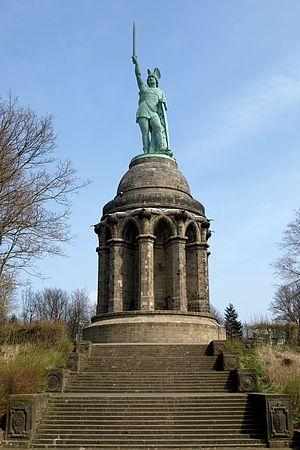
La Rhénanie-du-Nord-Westphalie est un État fédéré de l'ouest de l'Allemagne. C'est le Land allemand le plus peuplé et doté du plus fort poids économique, en partie grâce à la Ruhr. La Rhénanie-du-Nord–Westphalie abrite plus de 23 % de la population allemande et contribue à environ 22 % du produit intérieur brut de l'Allemagne. Mais son poids économique dépassant largement les frontières de l'Allemagne, elle se place ainsi en tête des régions de l'Union européenne en étant première en termes de PIB PPA. Sa superficie est de 34 083 km². Sa capitale est Düsseldorf et la plus grande ville est Cologne.